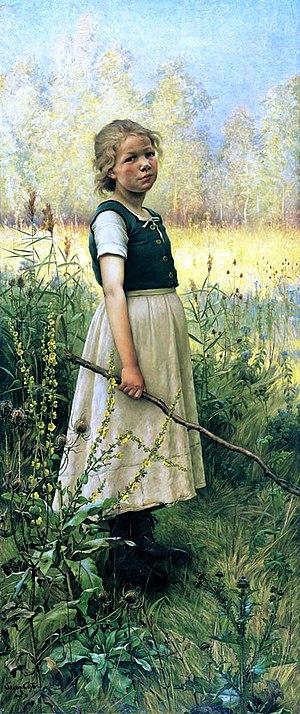
Pastourelle à Vallangoujard (Seine-et-Oise), 1898, huile sur toile, 235,5 x 100,5 cm